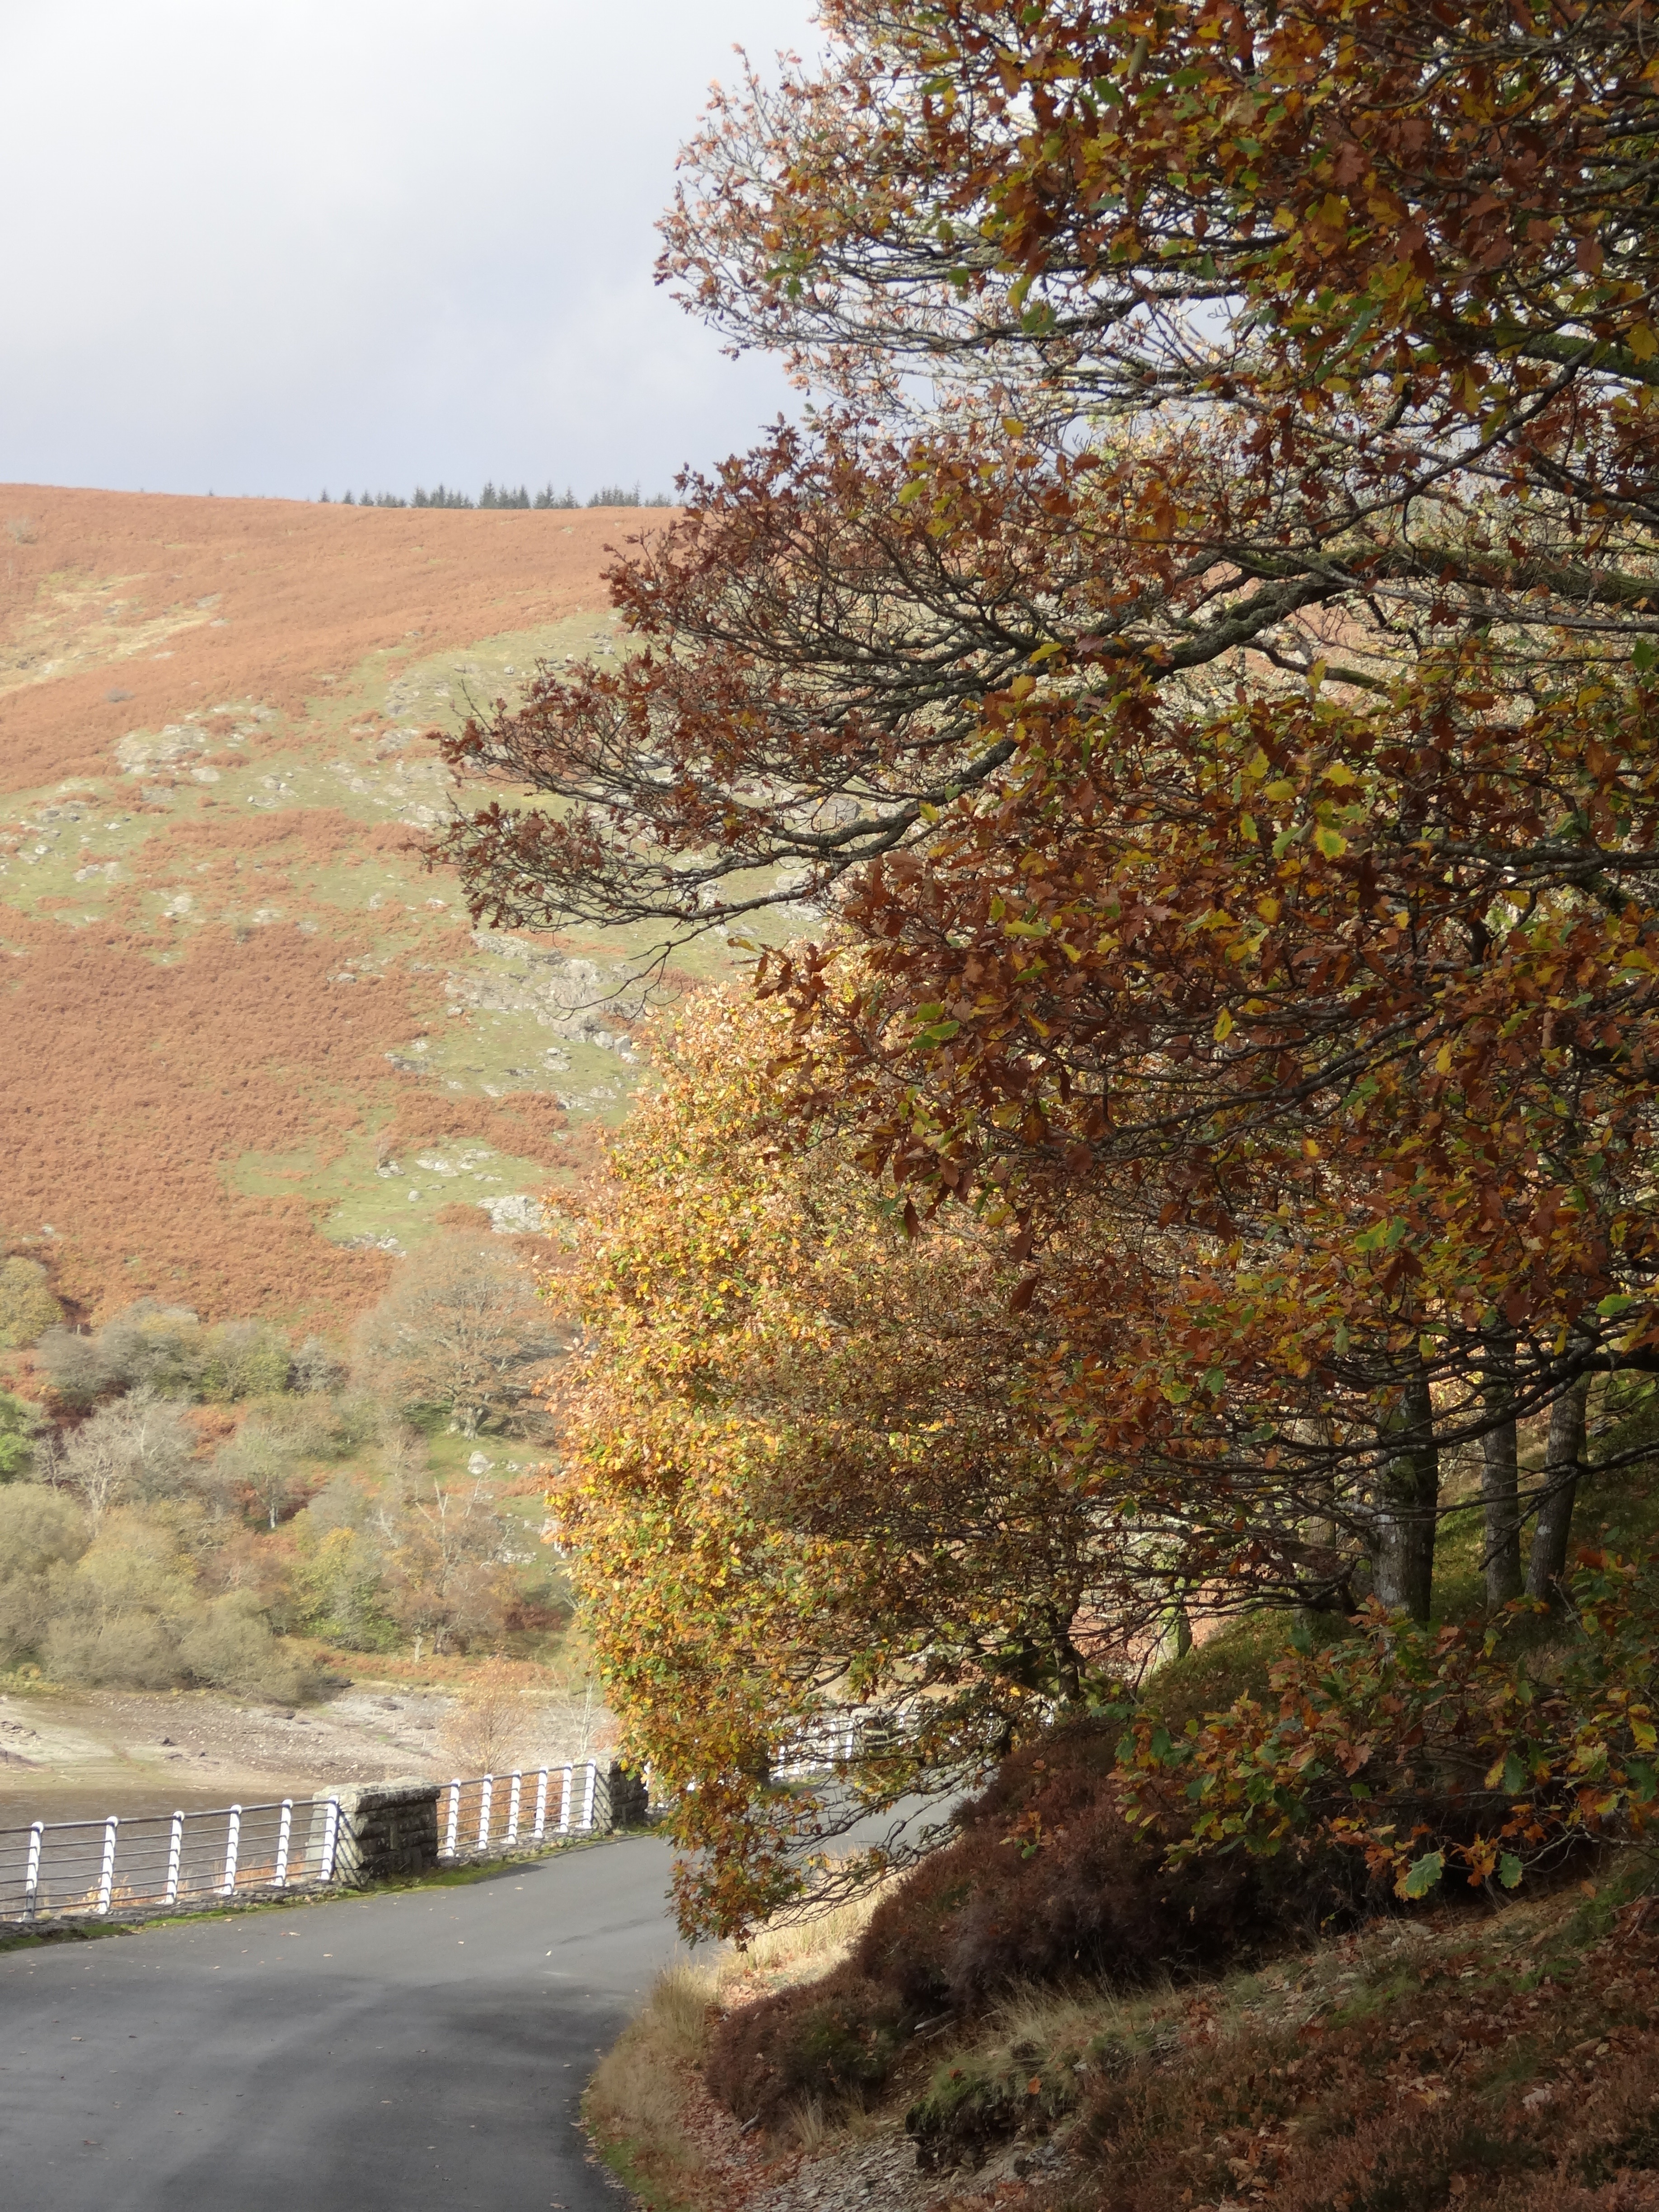
landscape, tree, nature, plant, countryside, leaf, fall, hill, flower, valley, country, rural, scenic, peaceful, natural, autumn, season, trees, uk, wales, welsh, ecosystem, woody plant